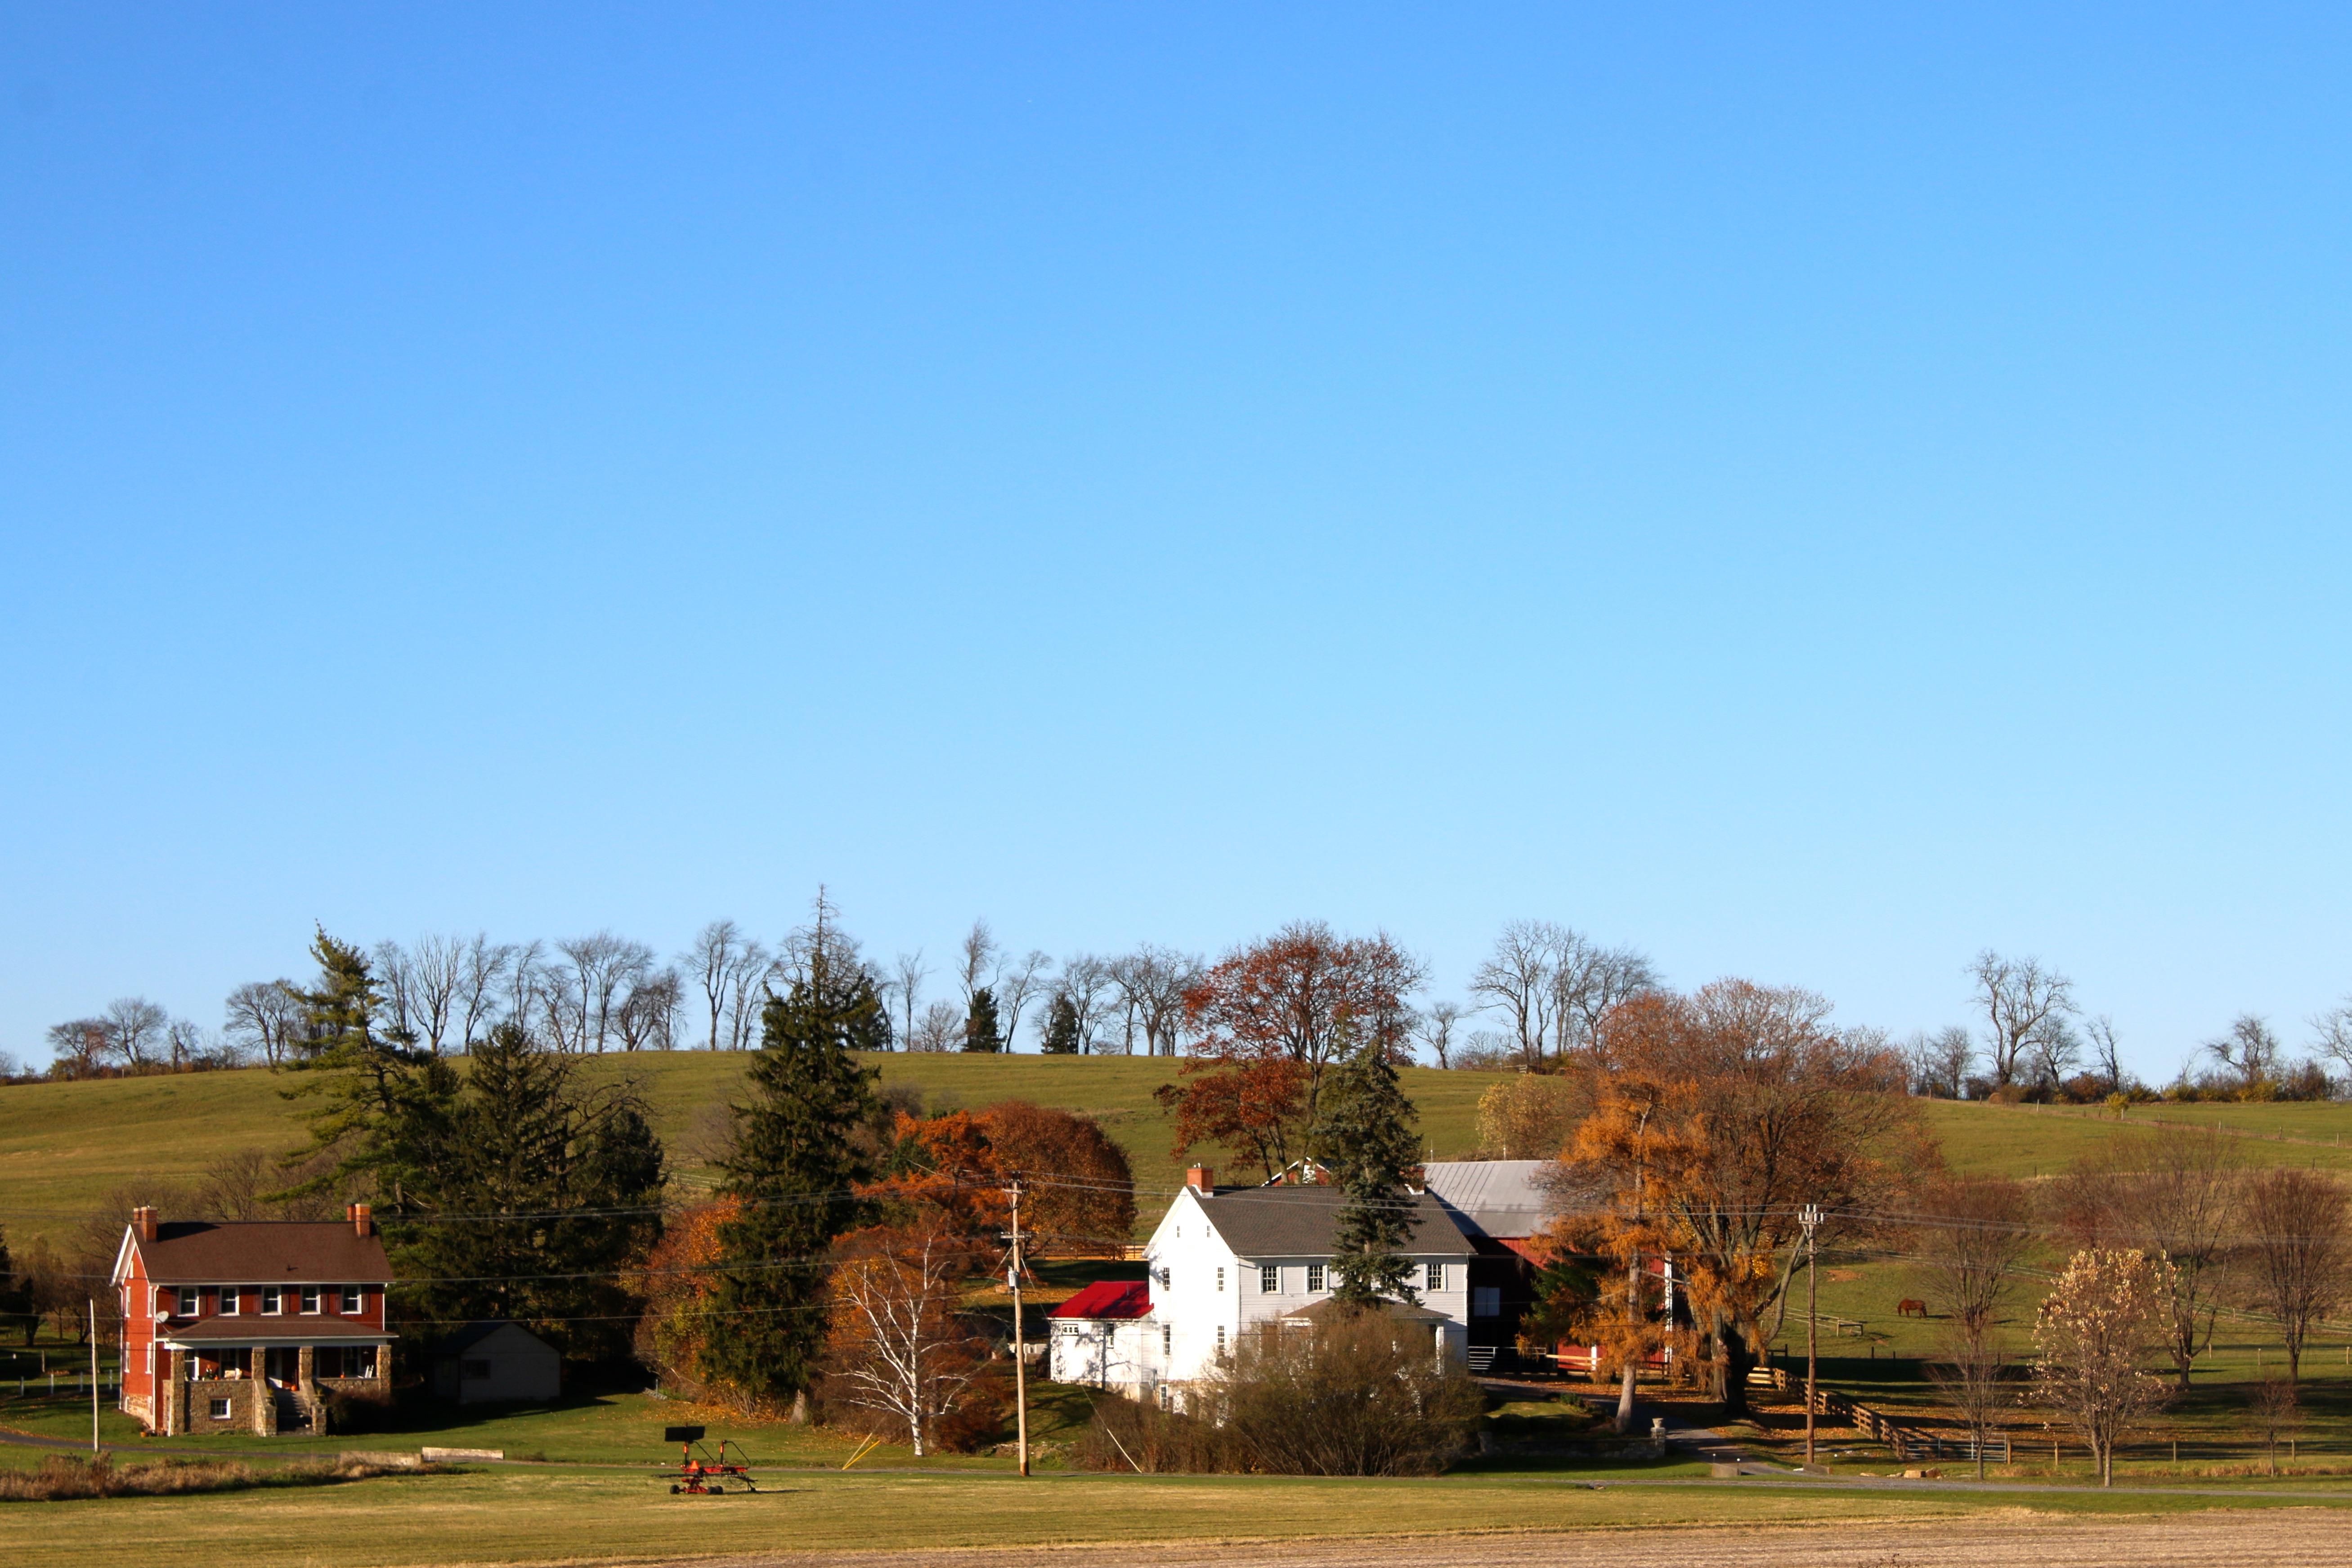
landscape, farm, ranch, rural area